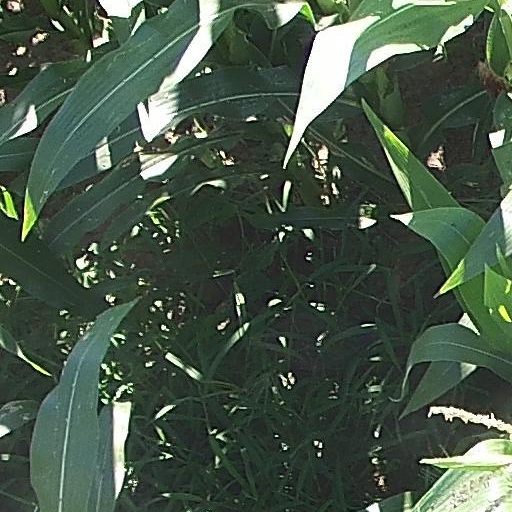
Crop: maize; corn